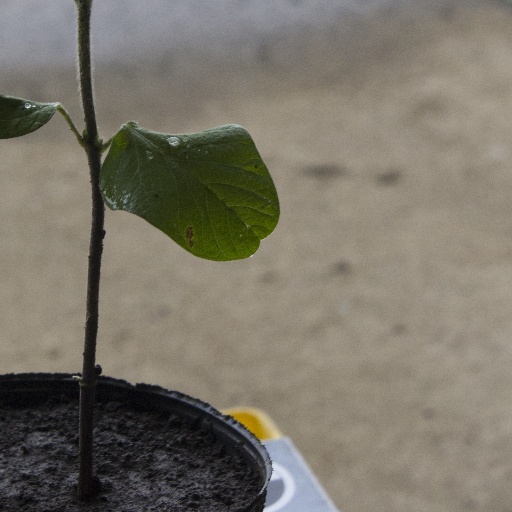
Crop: soybean